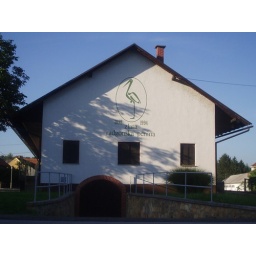
Radgona building near river